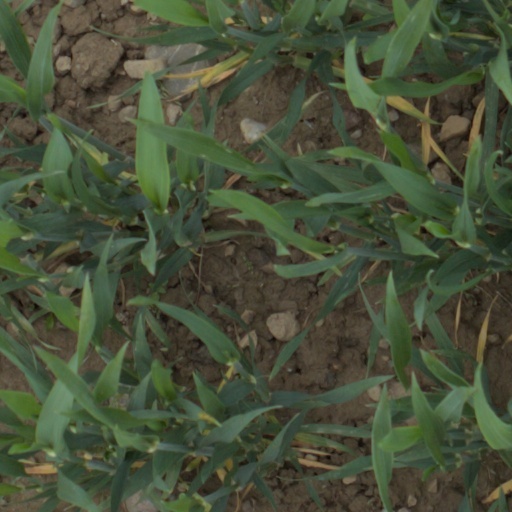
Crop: wheat